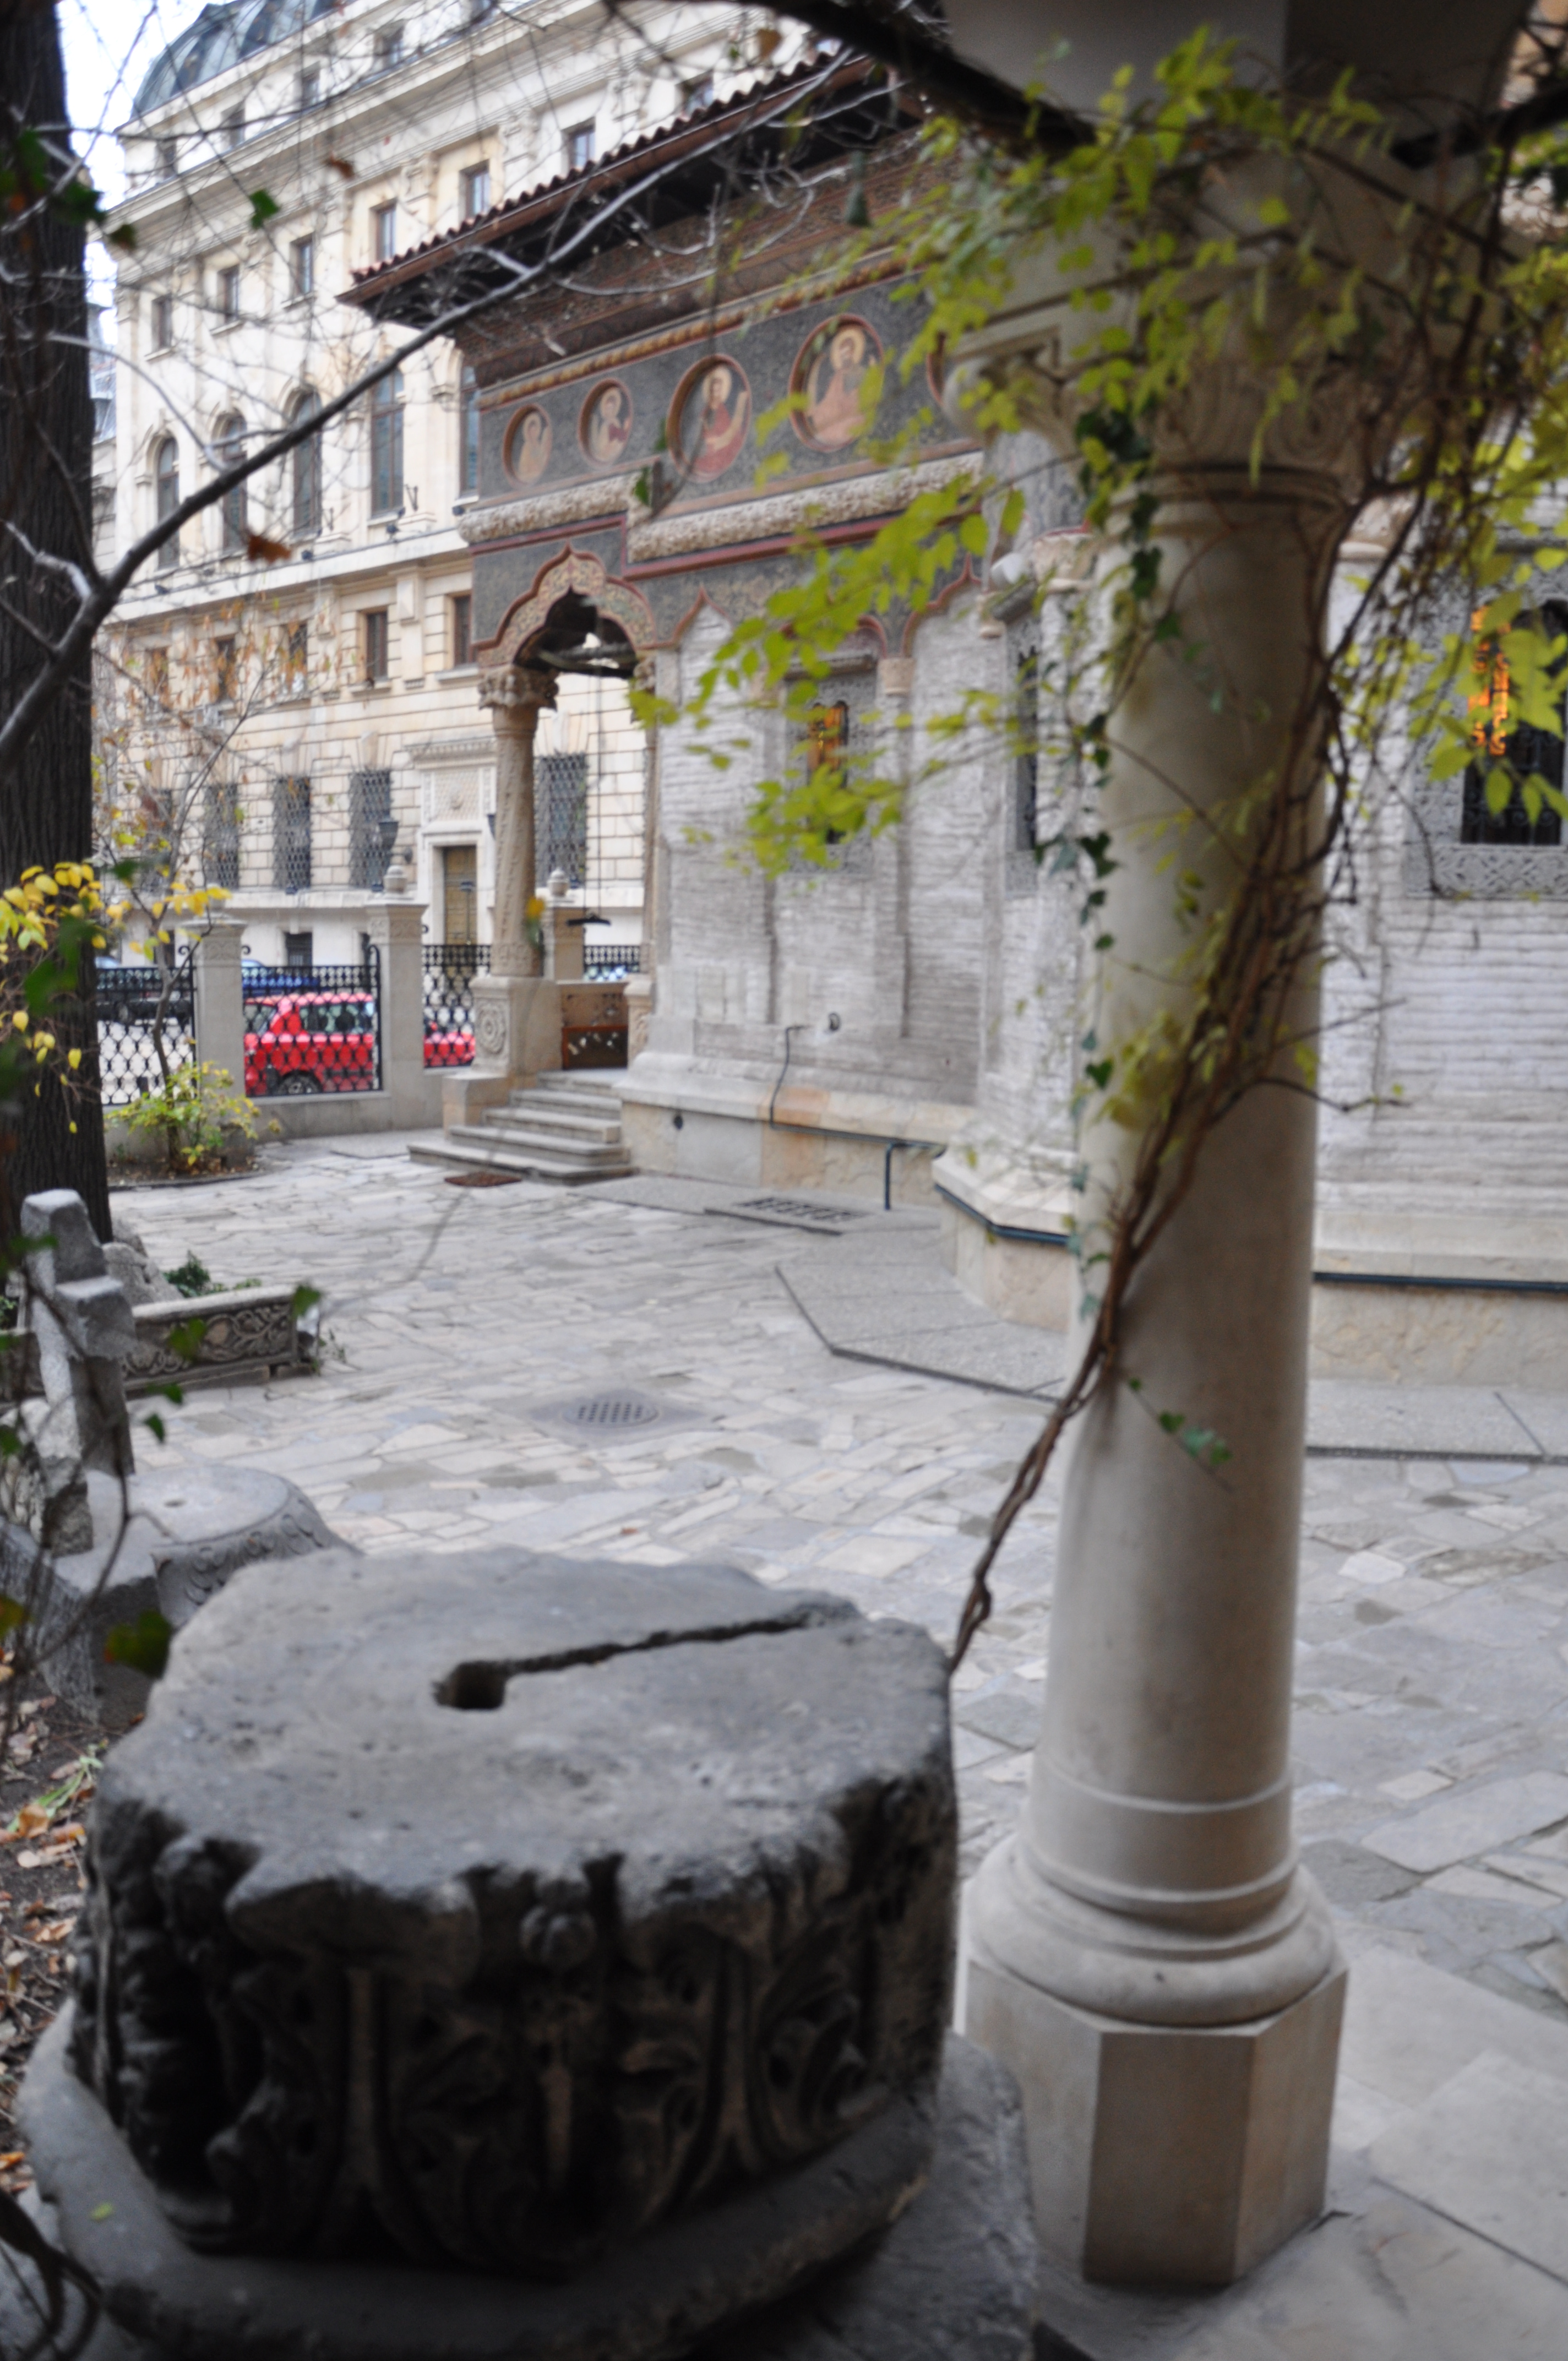
tree, architecture, road, street, photography, flower, building, alley, monument, photo, europe, religion, church, christian, lighting, photos, capital, religious, free, art, de, monastery, churches, fotografie, christianity, romana, orthodox, eastern, romania, bucharest, convent, bor, biserica, arhitectura, orthodoxy, romanian, ortodoxa, patrimoniu, ortodox, manastirea, manastire, ortodoxia, ortodoxie, ecclesiastical, bisericeasc, cladire, edificiu, capitel, bucuresti, centrulvechi, lipscani, lmibiiaa19464, stavro, stavropoleos, brancovenesc, 1724, cre tinism, cre tin